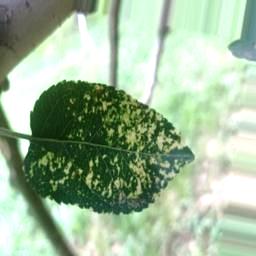
Label: Apple_Mosaic